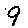
Label: 9